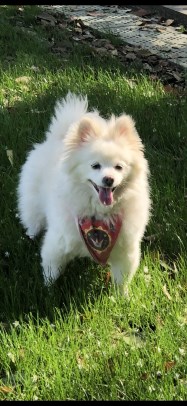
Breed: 253-n000107-Japanese_Spitzes